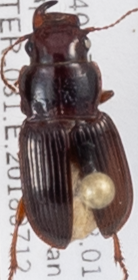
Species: Cratacanthus dubius
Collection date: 2018-07-12
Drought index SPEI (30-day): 0.792
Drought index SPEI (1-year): -0.33
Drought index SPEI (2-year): -0.418